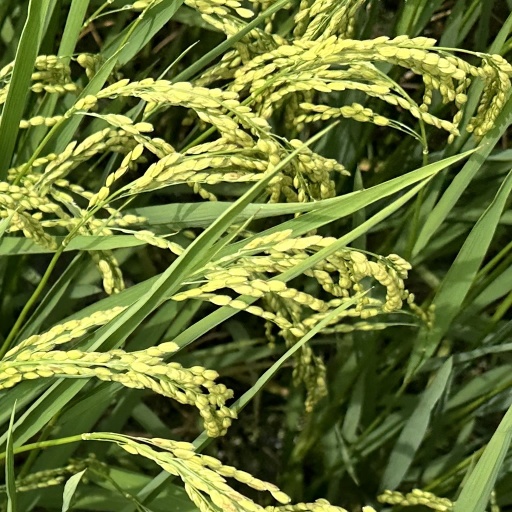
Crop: rice